Irish Quebecers

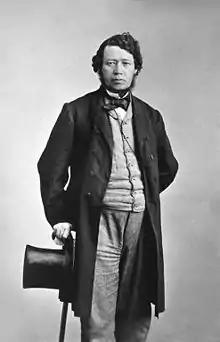
Photo of Thomas D'Arcy McGee, Father of Confederation

The famine also radicalized a portion of the Irish population. The Fenian movement in Ireland and the United States sought to overthrow British rule in Ireland. The Fenian Brotherhood in the United States organized raids across the border into Canada in an attempt to seize control of the British colony. Irish Protestants used the Orange Order to assert British rule in Ireland and Canada, and espoused anti-Catholic views. D'Arcy McGee, an Irish Montrealer serving as a Cabinet Minister in the Great Coalition Government, strongly opposed both the Orange Order and Fenians. He worked as a Cabinet Minister within the Great Coalition government to ensure that the rights of Catholics were protected in the new Confederation of provinces in British North America in 1867. As a result, Catholic school boards became enshrined in the Canadian Constitution in 1867. They were abolished and merged with Protestant schools into English school boards after a Constitutional amendment in 2001. McGee was assassinated by Fenians as a traitor in 1868.